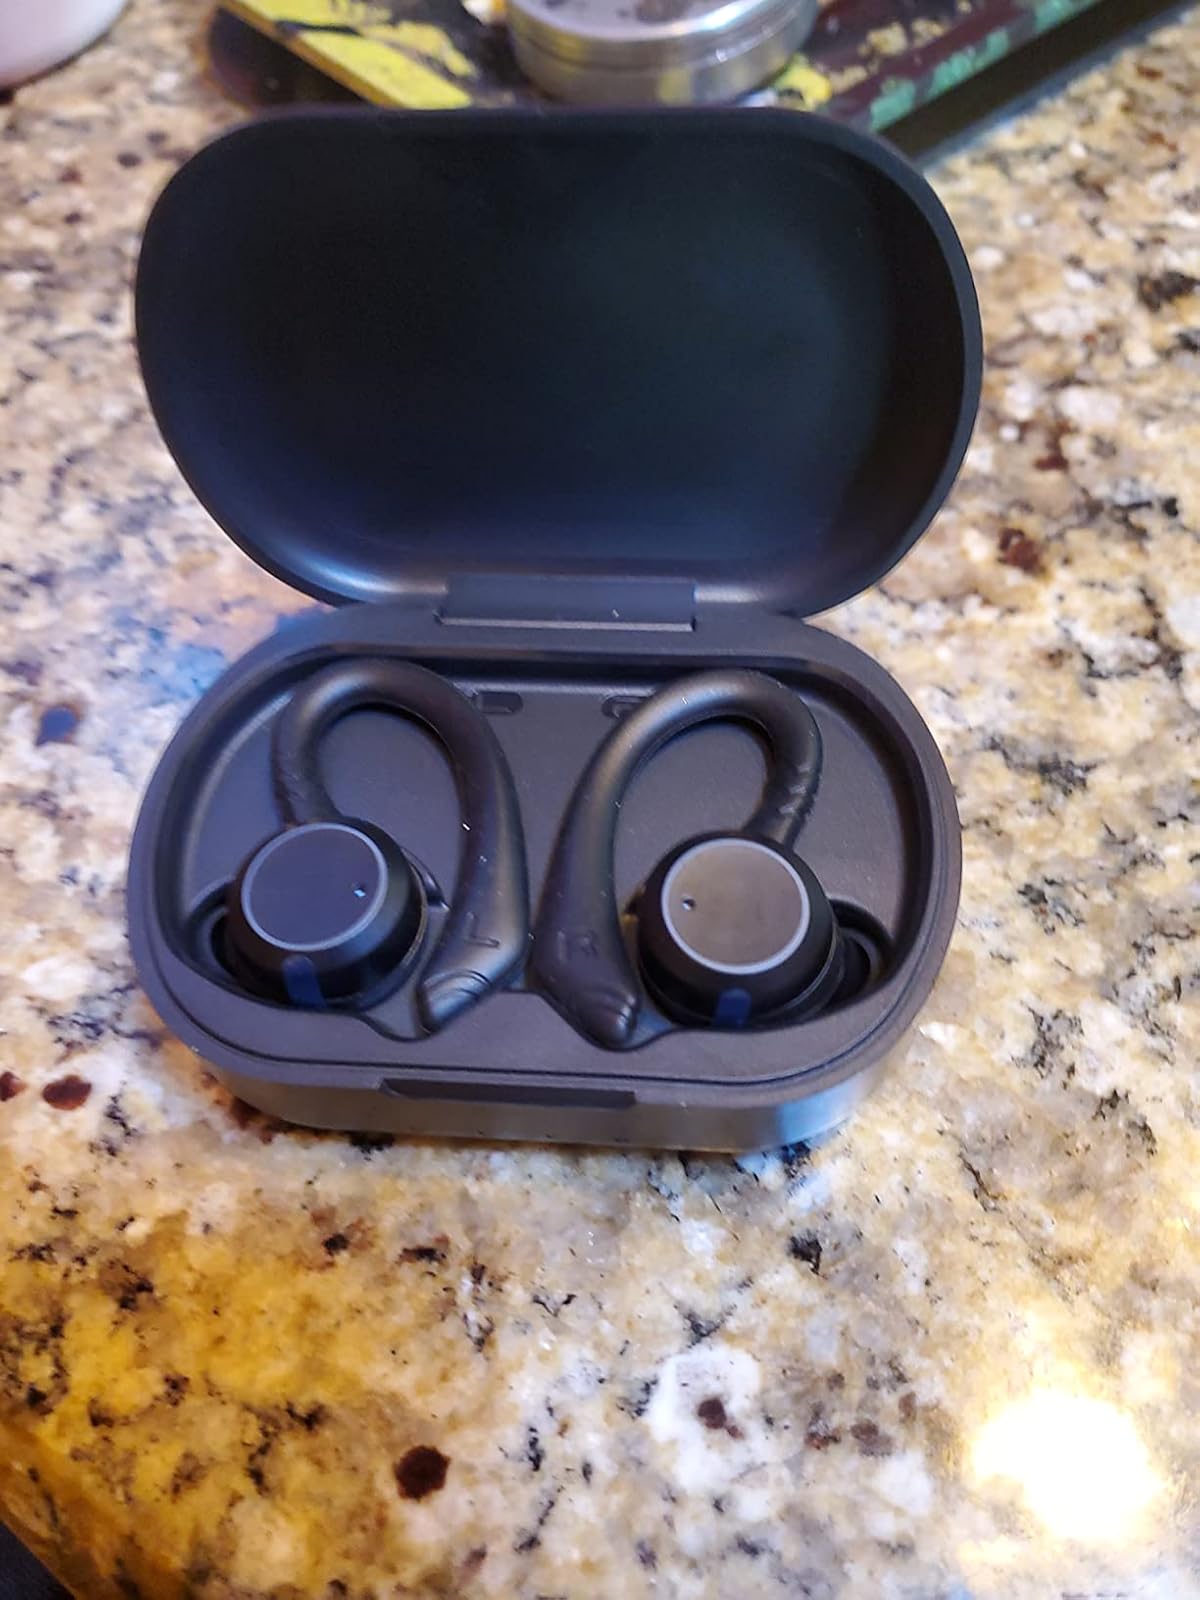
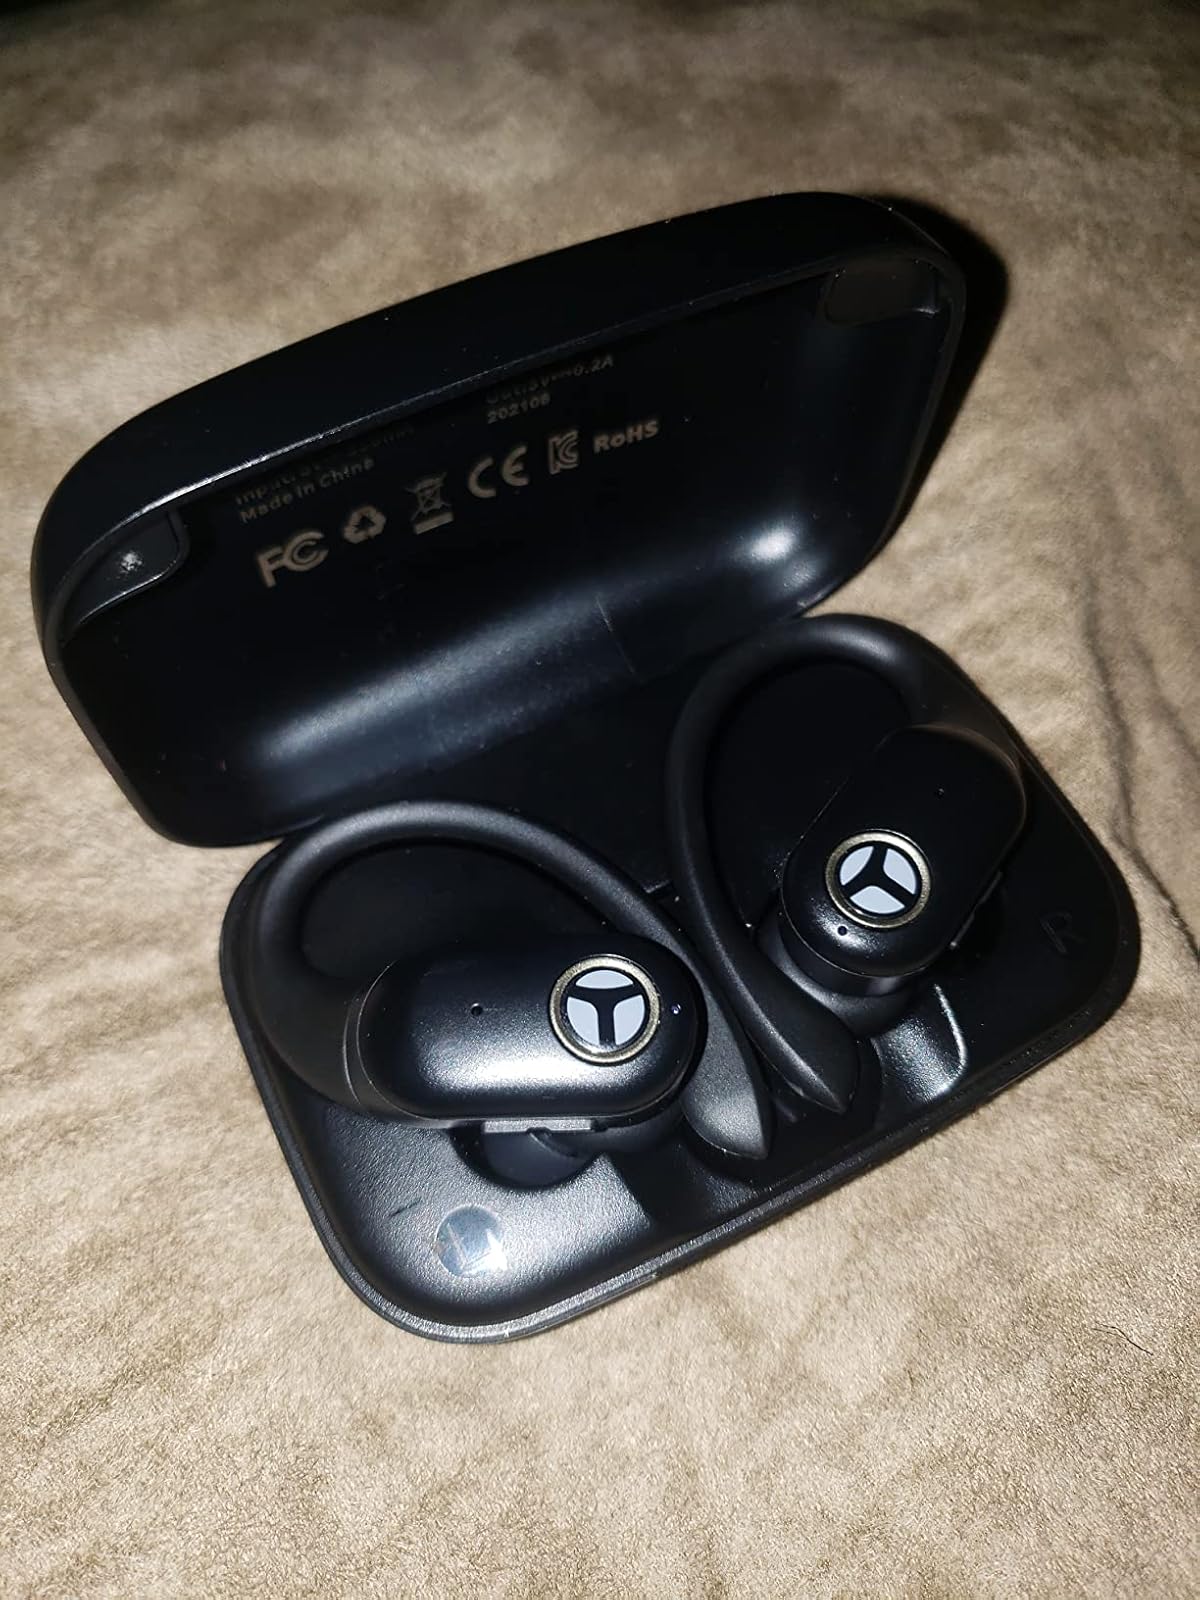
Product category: earbuds
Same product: no